TCDD Transport

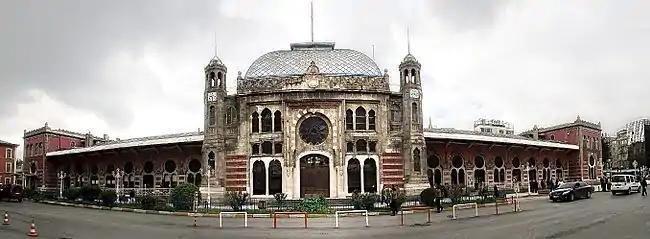
Sirkeci Terminal on the European side of Istanbul was inaugurated in 1890 as the terminus of the Rumelia Railway and the Orient Express.

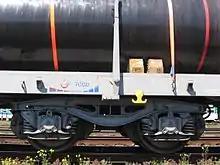
A freight wagon of the company

From 1980 onwards, rail freight tonne-kilometers transported by the TCDD rose slightly from ~5000million tonne-km in 1980 to ~7000million tonne-km in 1990 and to ~9000million tonne-km in 2000. Approximately 50% of freight moved is minerals or ores, with construction materials increasing to ~10% in 2000 from less than 5% in 1980, food/agricultural products, chemicals/petroleum, and metal sectors each account for between 5 and 10%. International freight accounted for approximately 5% of totals in 2000.